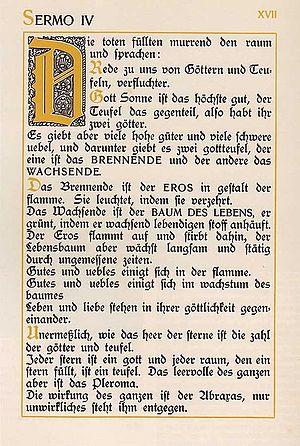
Les Sept sermons aux morts est un ouvrage écrit par le psychiatre suisse Carl Gustav Jung en 1916. Il est habituellement qualifié de gnostique car Jung y relate une vision qu'il a eue et dans laquelle il prend connaissance, sous les traits de Basilide, de ce qu'est le Plérôme.